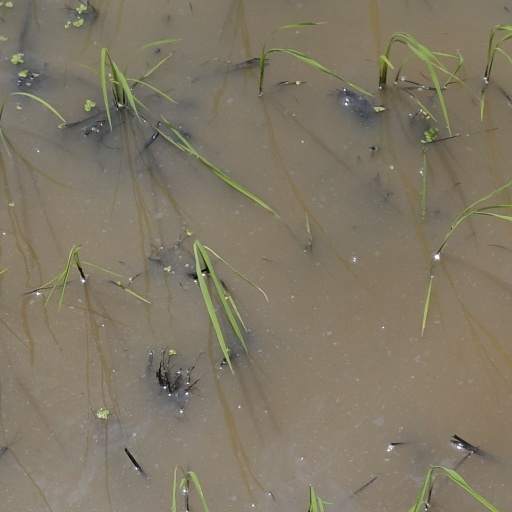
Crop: rice